Judith Lauand

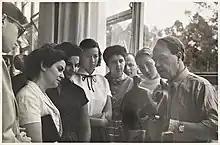
Lauand (left) at a workshop of Henry Moore (right) in 1953

Lauand worked across many different mediums. As a painter, she created works using acrylic, enamel, oil, and tempera paints, incorporating gouaches and/or collages. Lauand's output also took the form of embroidery, sculptures, woodcuts, and tapestries.